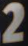
Number: 2